Weston Cracroft Amcotts

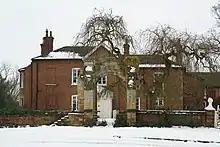
Kettlethorpe Hall today

Weston Cracroft Amcotts (9 March 1815 – 14 July 1883) was an English Liberal Party politician who sat in the House of Commons from 1868 to 1874.